Altranstädt

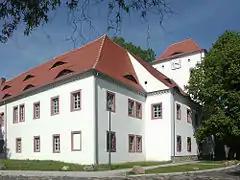
Altranstädt Castle

Altranstädt is a village and former municipality in Saxony, Germany, now part of the town Markranstädt in the district of Leipzig. The village is historically famous for two treaties that were concluded there, the Treaty of Altranstädt (1706) and the Treaty of Altranstädt (1707).